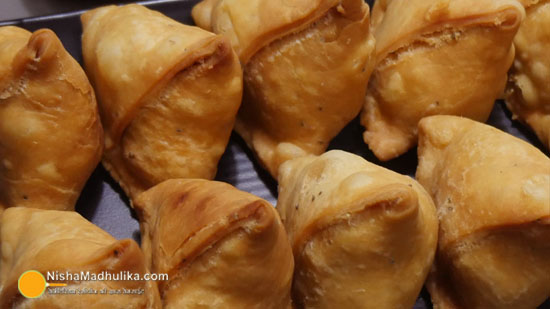
Dish: samosa